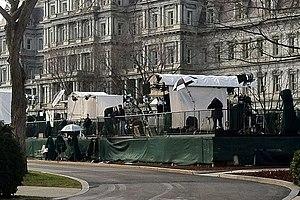
Le White House Press Corps est un groupe de journalistes ou de correspondants habituellement stationnés à la Maison-Blanche à Washington, qui assurent la couverture des évènements impliquant et mentionnant le président des États-Unis. Leurs bureaux sont situés dans l'aile Ouest.